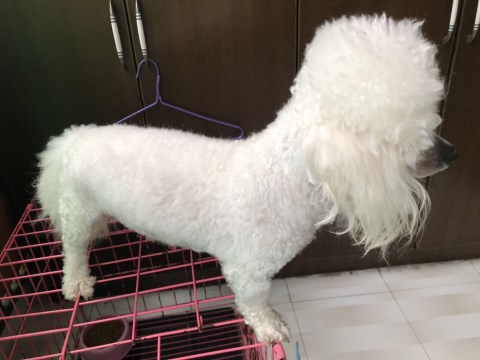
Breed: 3083-n000117-Bichon_Frise